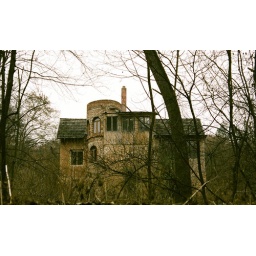
house in the forest